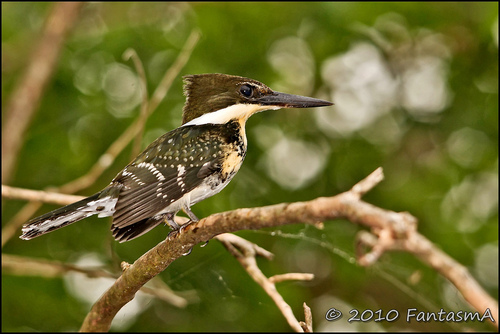
the bird has a small eyering that is black.
this born bird has white spots on its sings and sides and has an oversized head and beak.
this small bird has a triangular shaped feather coming from its nape in brown, a long beak, and brown, dark green, and white speckled feathers covering the rest of its body.
a very small, mostly brown bird with a giant head and a very long beak compared to its body, brown wings with white spots, a white chest and belly, a brown head, and its beak is all black.
brown winged bird with white wing bars and chest, breast and throat.
a small with long, straight, pointy bill, and showing white and mostly brown feathers with white spots with a light orange breast and throat.
this bird has dark brown feathers spotted with white throughout the tail, back and wings, with a large brown crest and a long pointy bill.
this bird has a prominent brown crown and a long pointy beak with a white throat and abdomen with a brown, and black patterned back and wings with white wingbars.
a brown and grey bird with a pointy black beak.
this bird is brown with white and has a long, pointy beak.
Species: Green Kingfisher